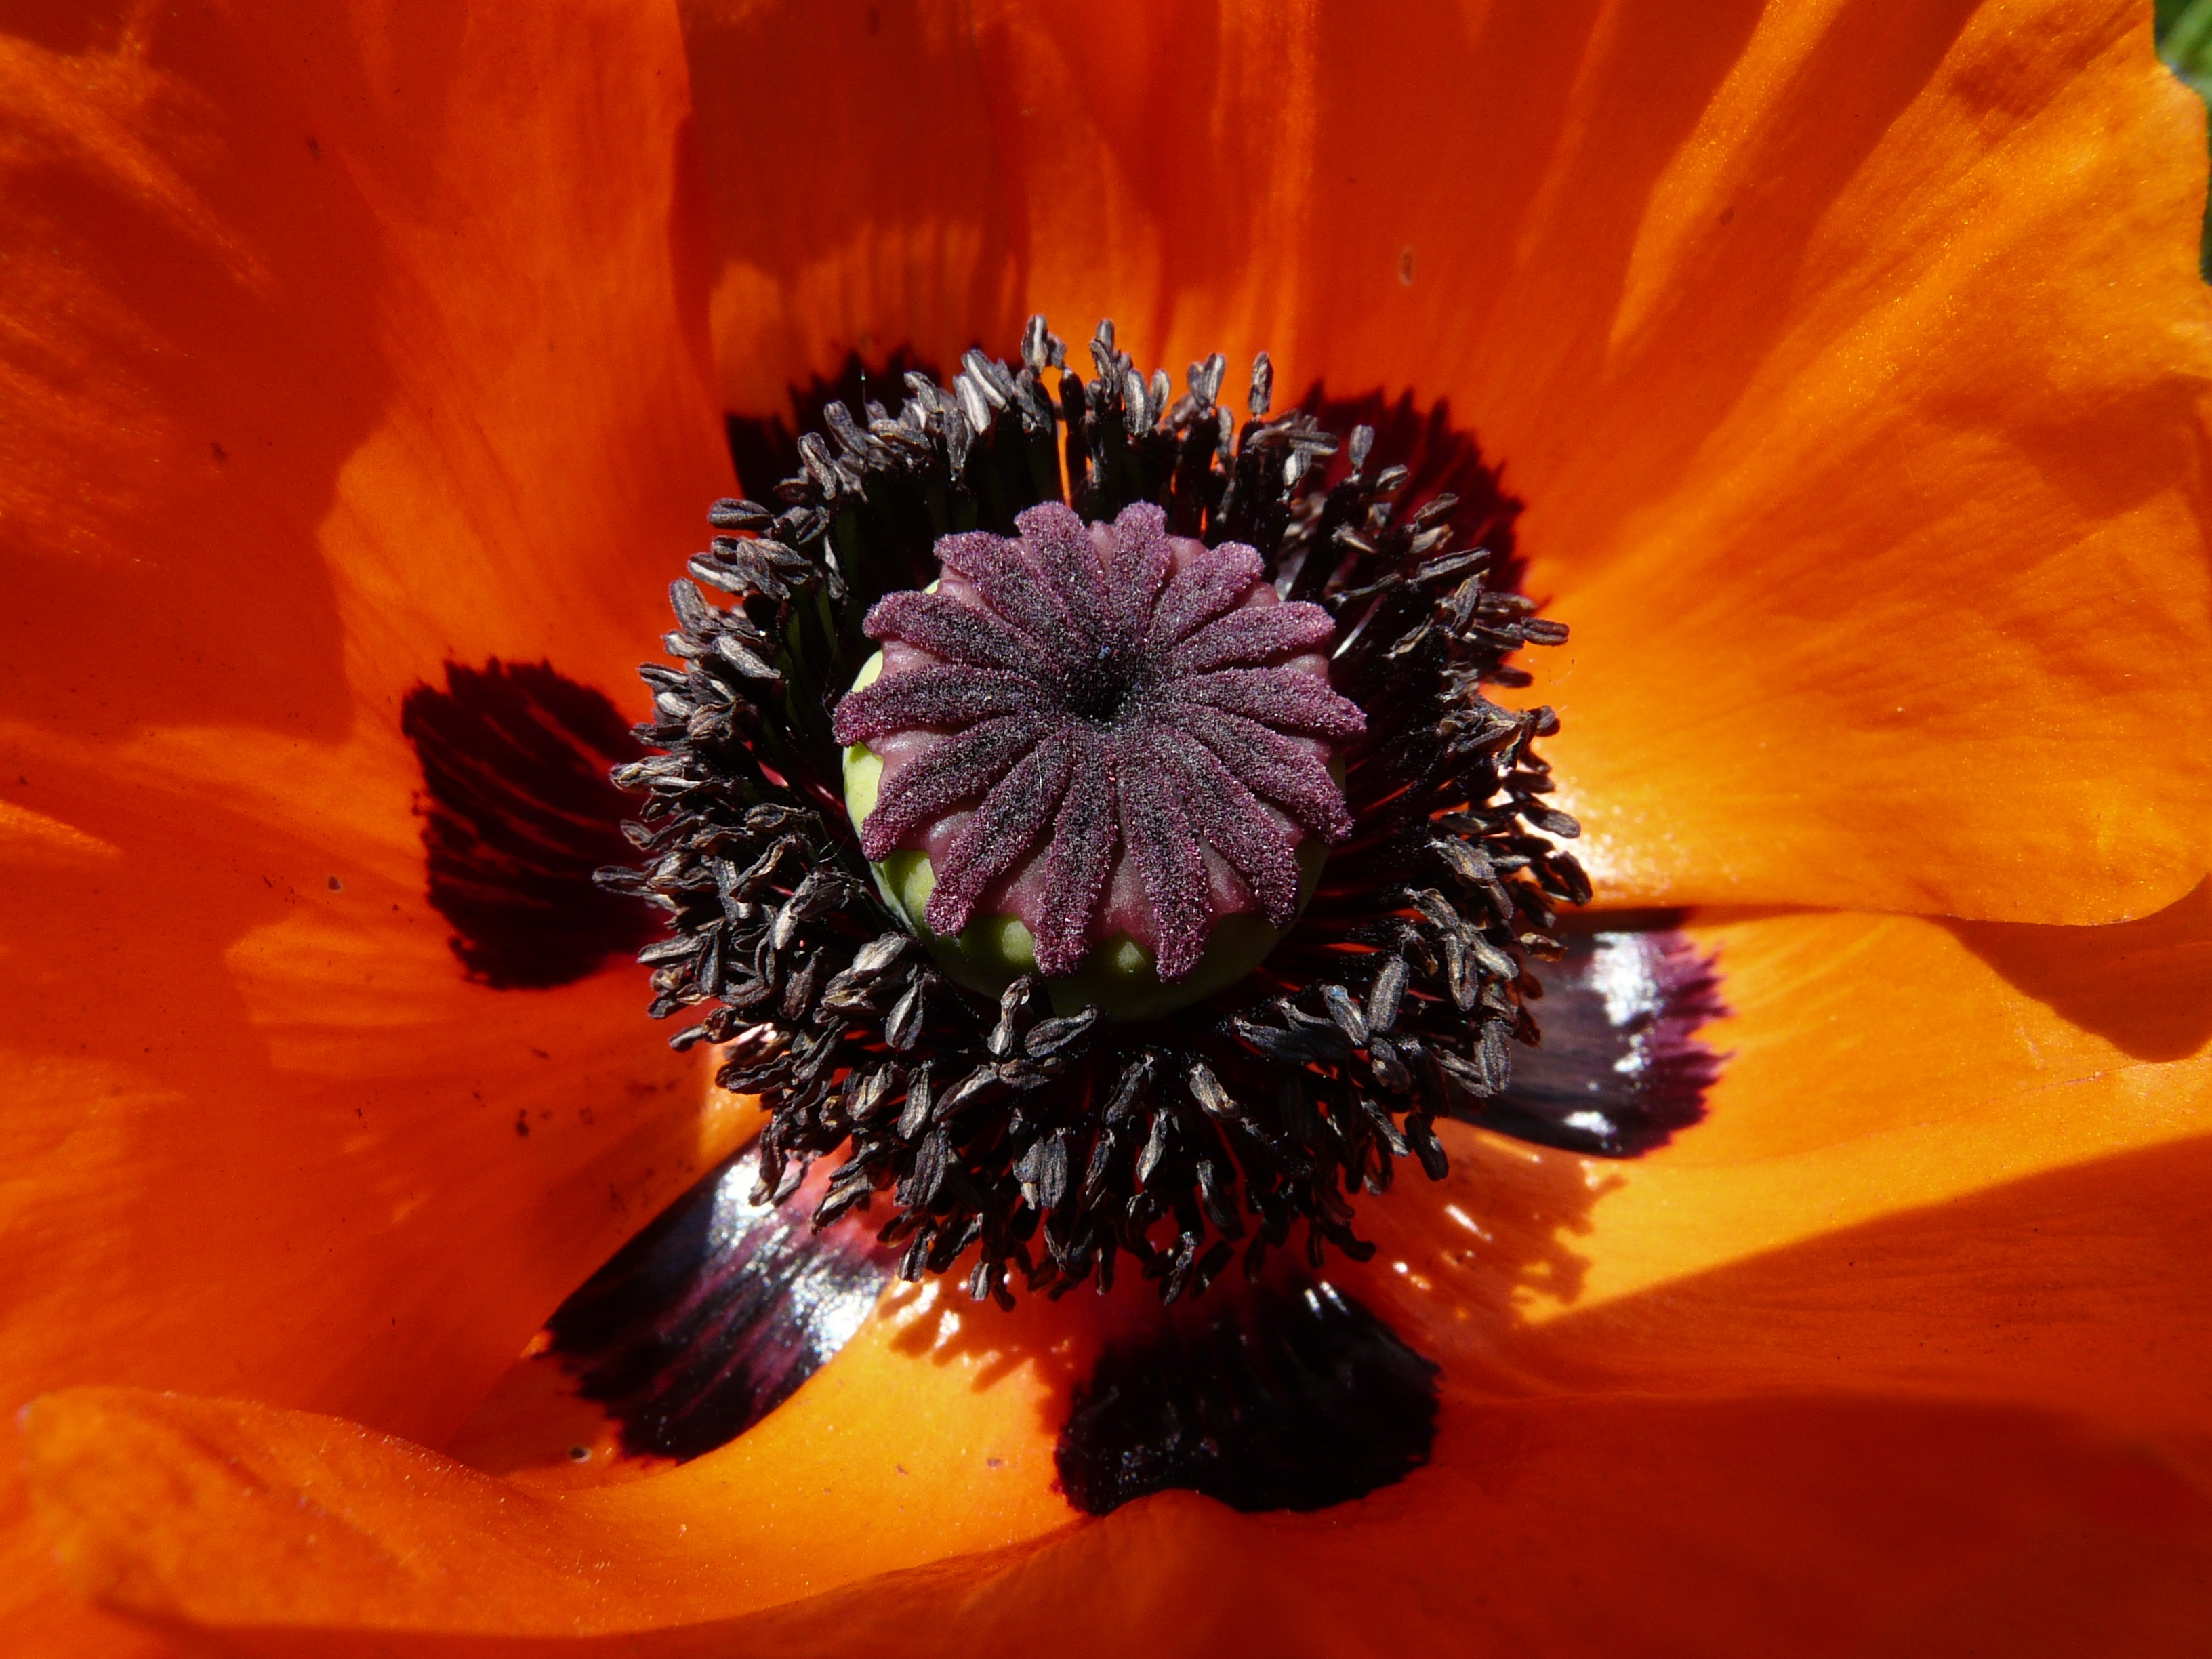
blossom, plant, flower, petal, bloom, orange, red, produce, color, colorful, yellow, flora, sunflower, close up, klatschmohn, beautiful, pretty, poppy, papaveraceae, back light, macro photography, flowering plant, klatschrose, daisy family, mohngewaechs, bright red, papaver rhoeas, shine through, fruit capsule, land plant